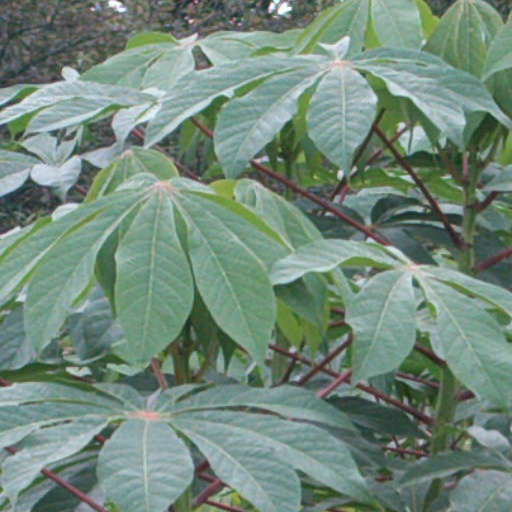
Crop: cassava